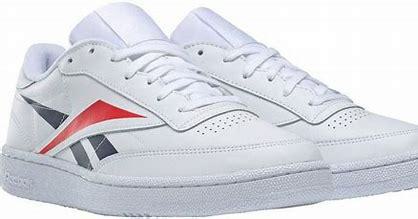
Brand: Reebok
Model: Club C 85 Mu